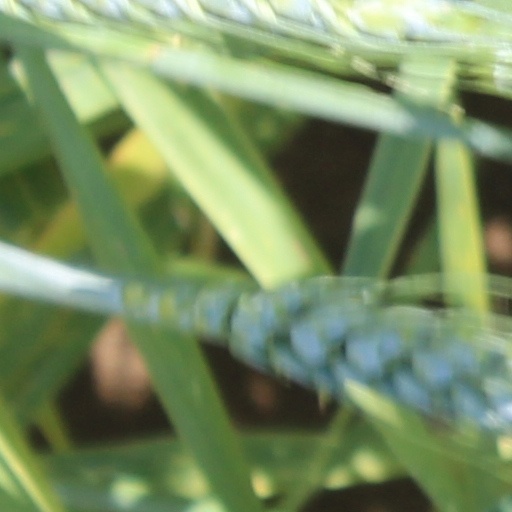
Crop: wheat